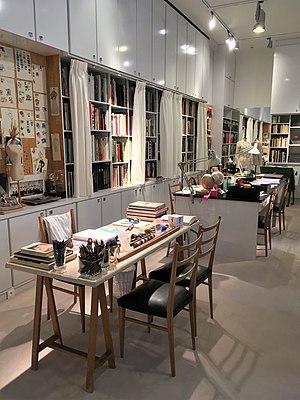
Le musée Yves Saint Laurent Paris est un musée consacré au couturier Yves Saint Laurent à Paris, au 5, avenue Marceau, dans l'immeuble où se tenait la maison de couture.